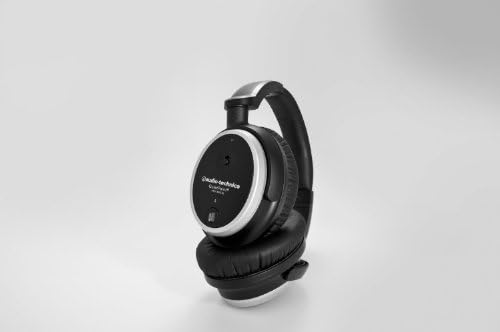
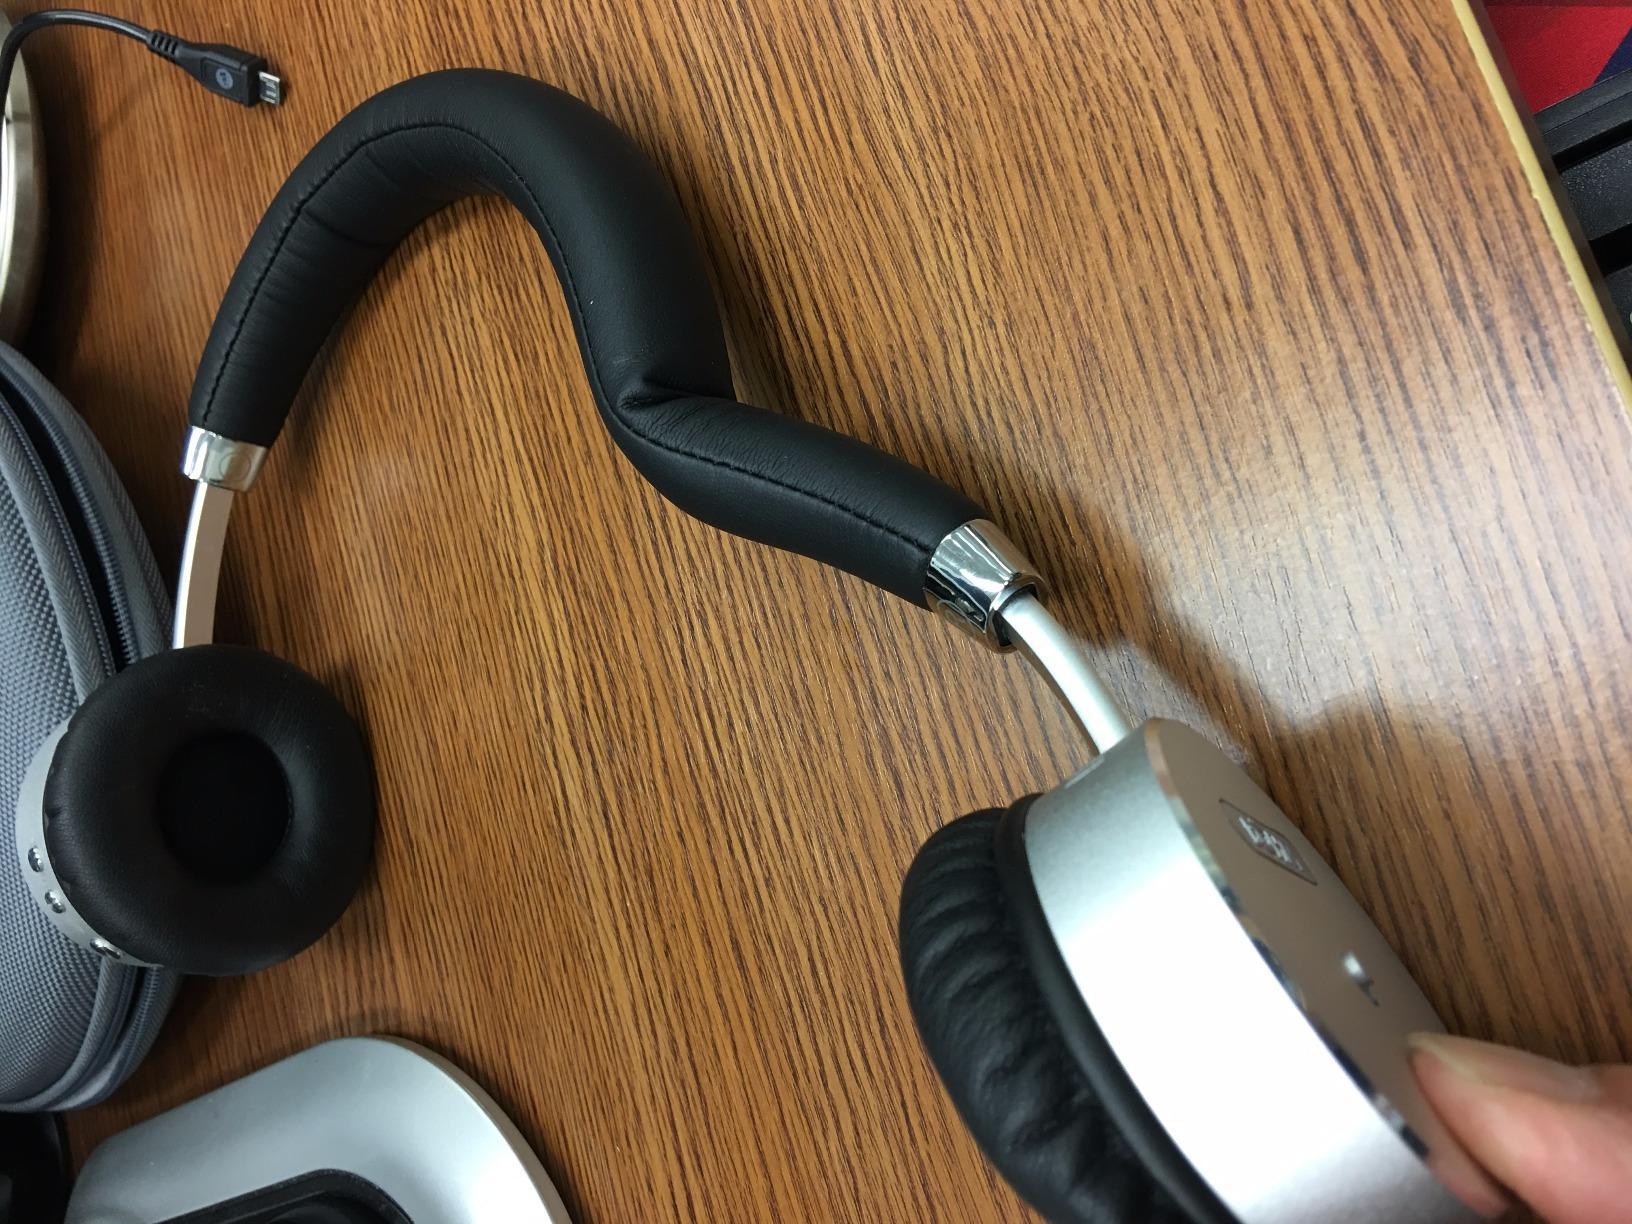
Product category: headphones
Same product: no